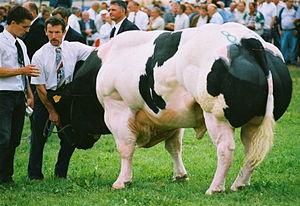
La Foire agricole de Libramont est une foire agricole annuelle qui a lieu en Belgique à Libramont-Chevigny, dans la province de Luxembourg. C'est la plus grande foire agricole européenne à ciel ouvert.